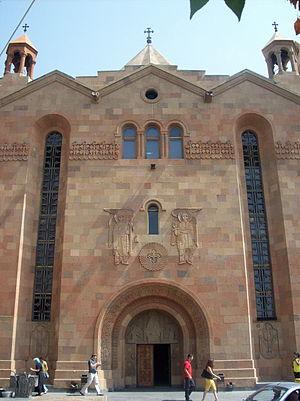
Rafael Israelyan, né le 17 septembre 1908 à Tbilissi alors dans l'Empire russe et mort le 8 septembre 1973 à Erevan, est un architecte arménien, auteur de nombreux monuments et mémoriaux à travers le monde, dont certains réalisés post-mortem.